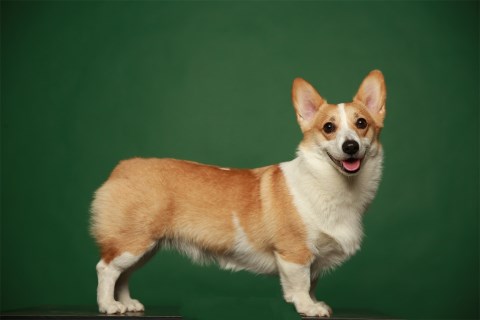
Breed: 2909-n000116-Cardigan